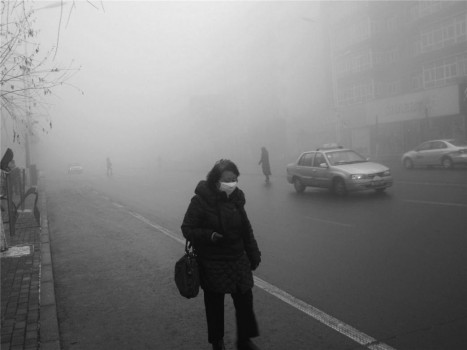
Weather: foggy or hazy